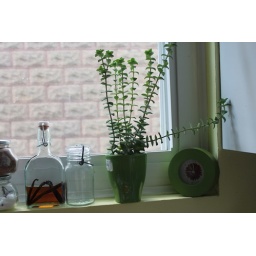
My favorite plant in the kitchen